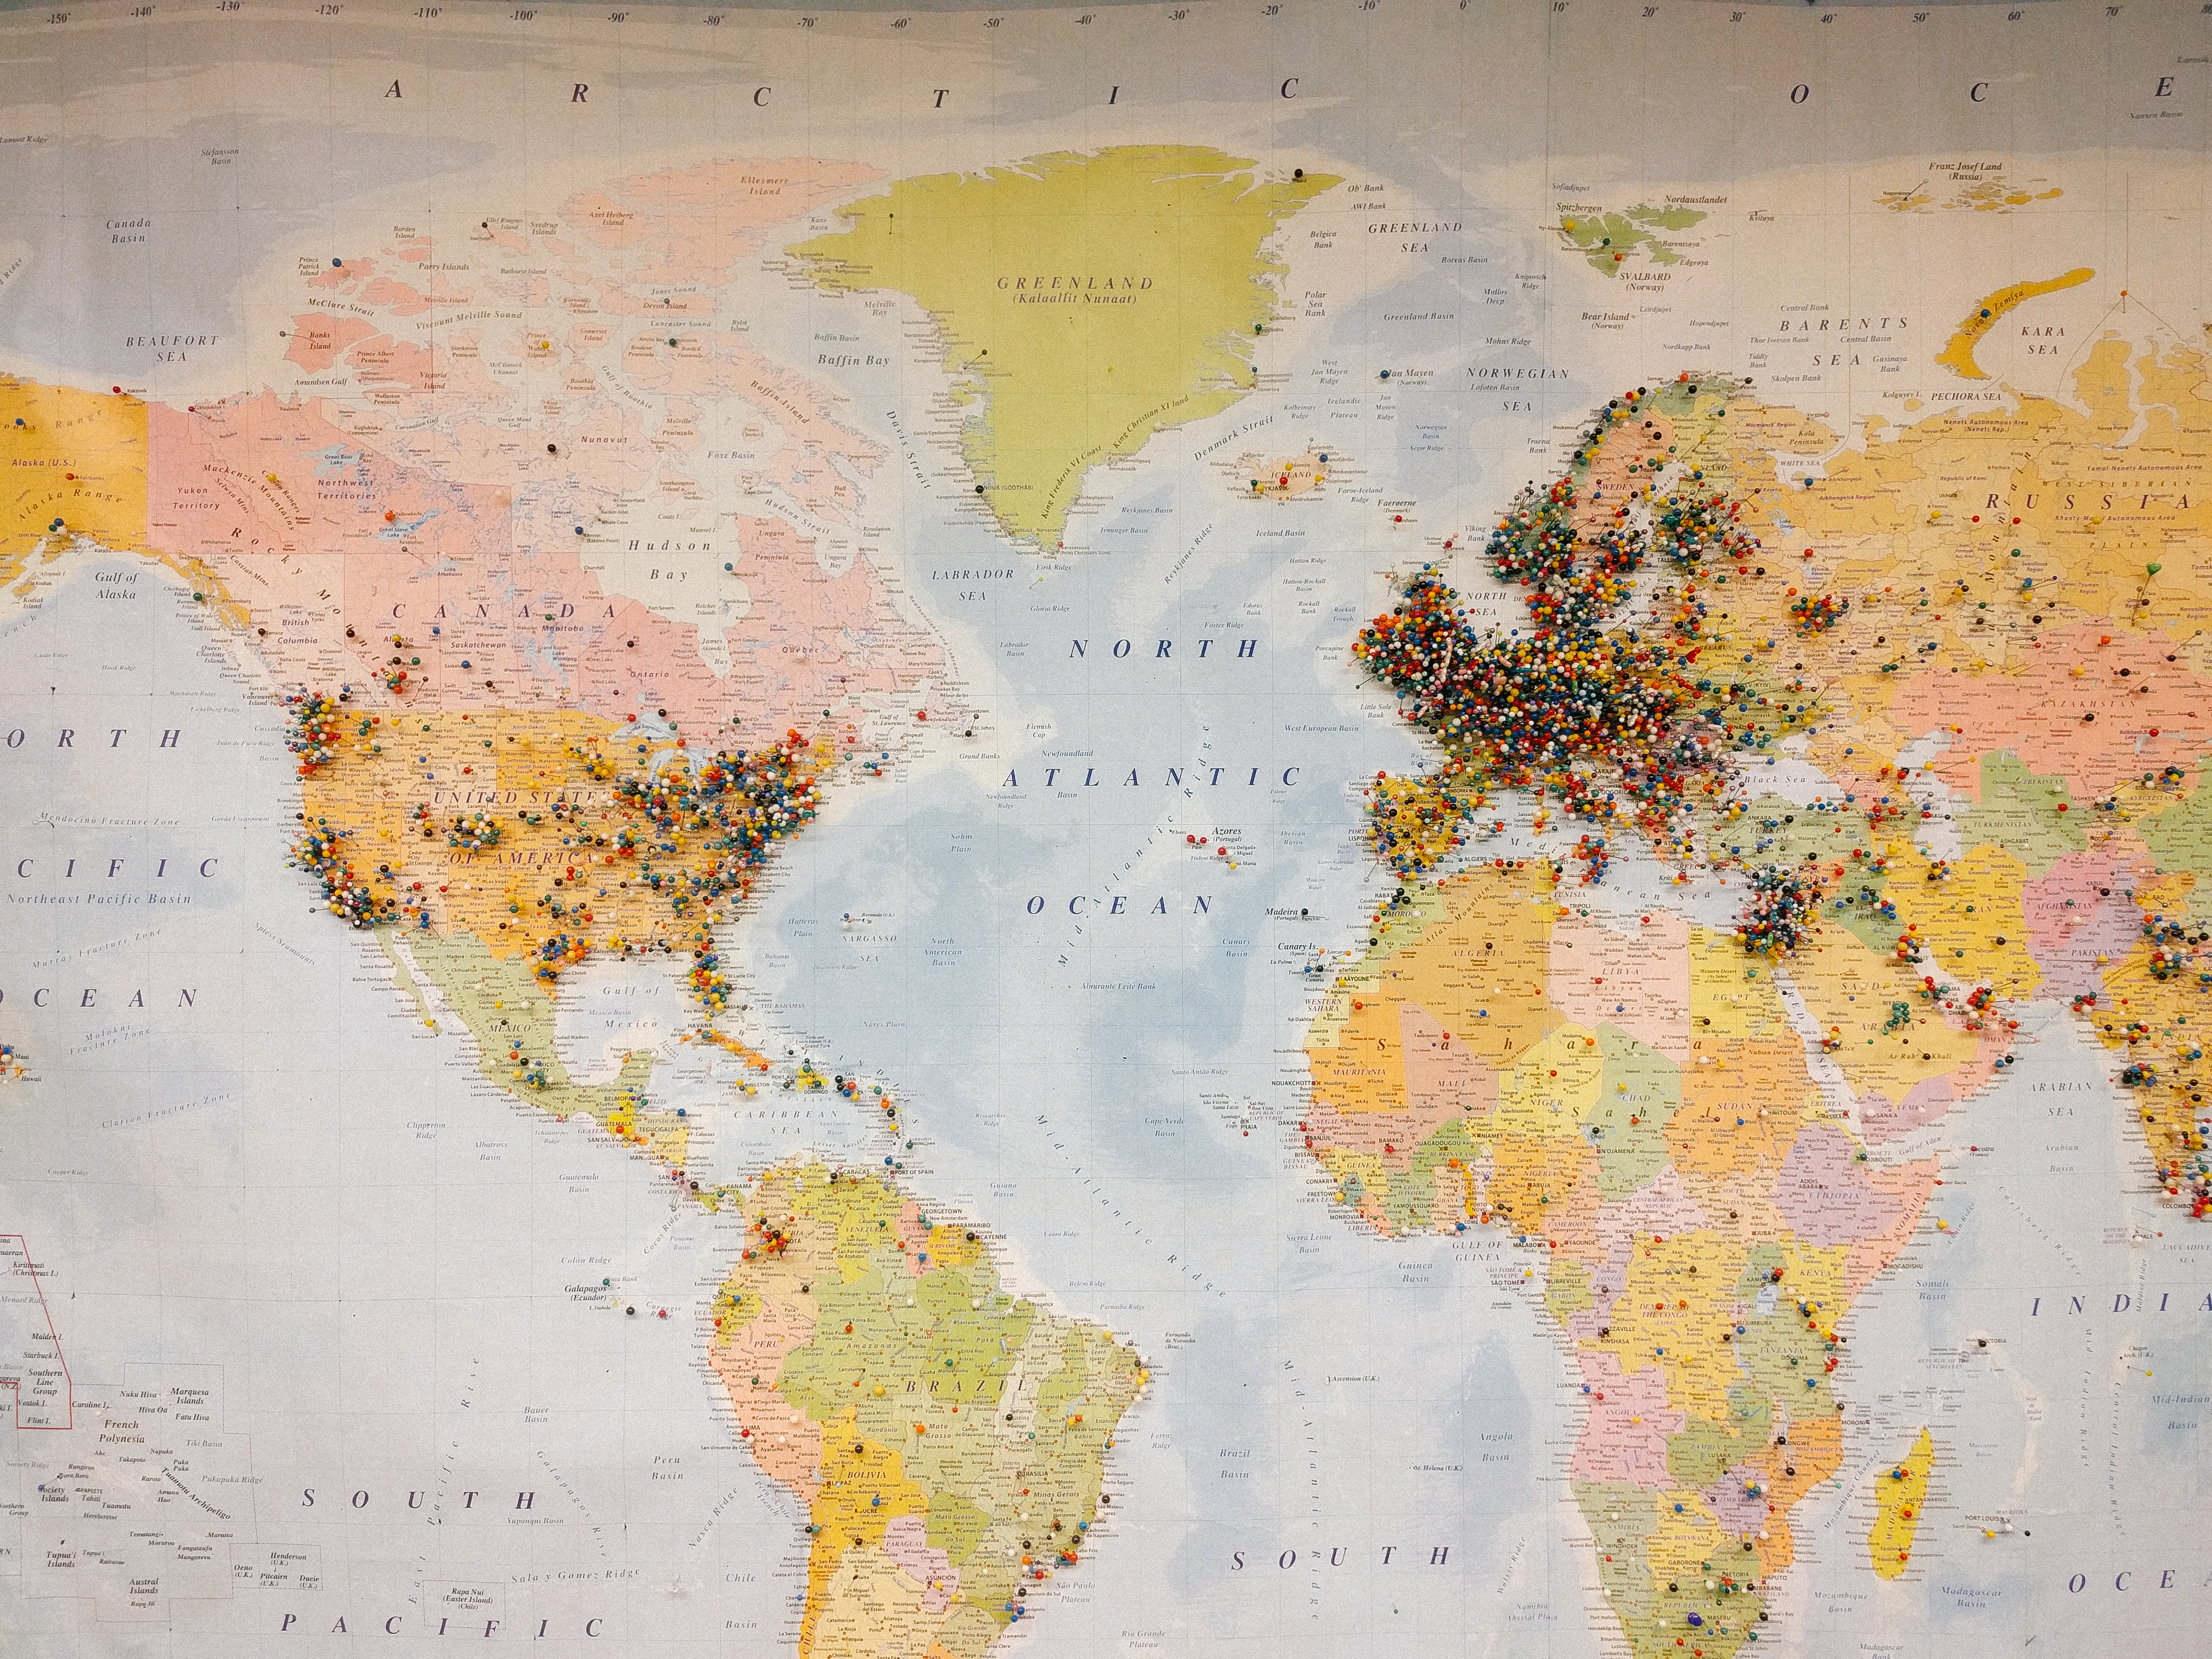
map, atlas, world, painting, art